Adam Azimov

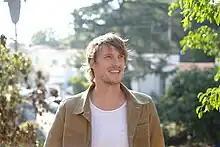
Adam Azimov - Shoot Online representation announcement

Adam Azimov is a Canadian film director. He is an alumnus of the Canadian Film Centre, where he participated in the Cineplex Entertainment Film Program (Directors' Lab) and the Short Dramatic Film Program.